2008 Vuelta a España, Stage 12 to Stage 21

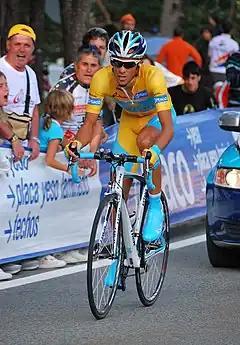
Race leader Contador climbing the Alto de Navacerrada at the end of the time trial.

20 September 2008 – La Granja de San Ildefonso to Alto de Navacerrada, 17 km (ITT)